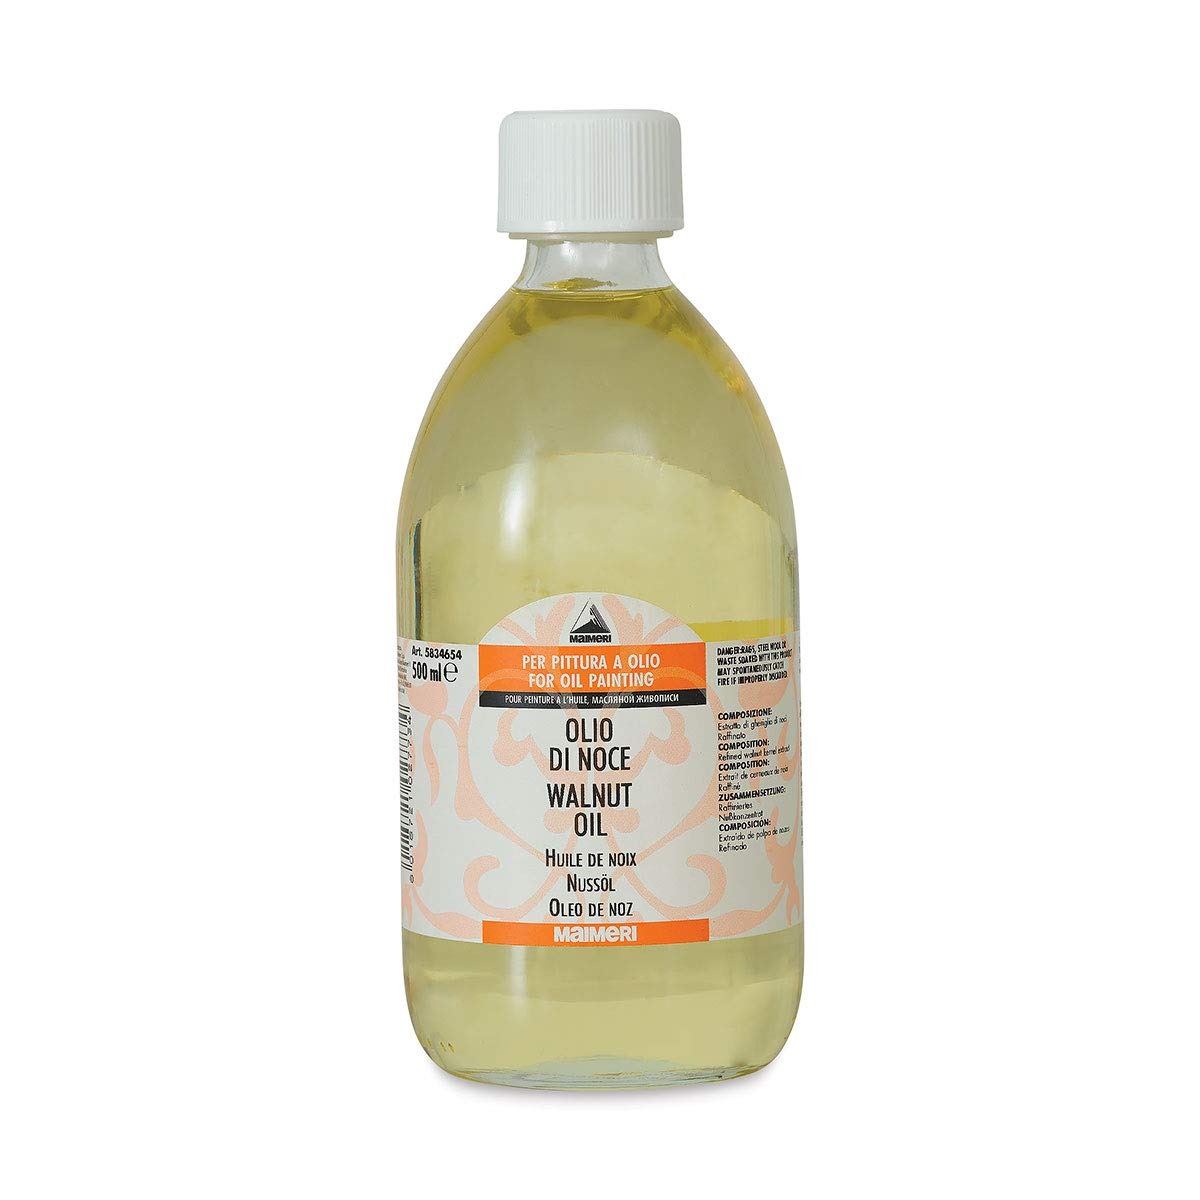
Item Name: Maimeri Walnut Oil - 500 ml Bottle
Bullet Point 1: Maimeri Walnut Oil - 500 ml bottle
Bullet Point 2: 500 ml
Product Description: Increases the brightness of colors. It has similar properties to linseed oil, but it won't yellow as much. Good drying power. - Maimeri Walnut Oil - 500 ml bottleMaimeri Oil Medium, WALNUT OIL 500ML -
Value: 16.91
Unit: Fl Oz

Price: 35.81